Agnotology

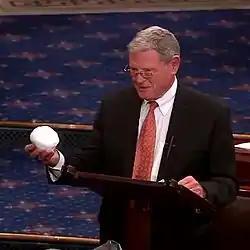
Having called conclusions about human-caused climate change "alarmist" contrary to the scientific consensus on climate change, Republican Senator Jim Inhofe displayed a snowball—in winter—as evidence the globe was not warming—in a year that was found to be Earth's warmest to date. The director of NASA's Goddard Institute for Space Studies distinguished "local" weather in a single location in a single week from "global" climate change.

Within the sociology of knowledge, agnotology (formerly agnatology) is the study of deliberate, culturally induced ignorance or doubt, typically to sell a product, influence opinion, or win favour, particularly through the publication of inaccurate or misleading scientific data (disinformation). More generally, the term includes the condition where more knowledge of a subject creates greater uncertainty.